Second siege of Gibraltar

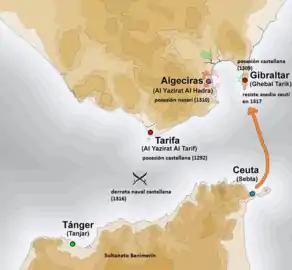
The Strait of Gibraltar between 1310 and 1329.

The second siege of Gibraltar was an abortive attempt in 1316 by the forces of the Azafid Ceuta and the Nasrid Emirate of Granada to recapture Gibraltar, which had fallen to the forces of Ferdinand IV of Castile in 1309.